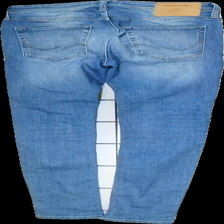
View: back
Type: Trousers
Category: Children
Brand: Jack And Jones
Colors: Blue, White
Material: 84% cotton, 16% polyester
Cut: Regular
Season: All
Price range: 50-100
Recommended usage: Reuse
Comment: W/L 28/30